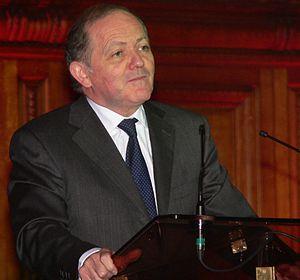
François Goulard, ministre délégué à l'enseignement supérieur et à la recherche (France), prononçant une allocution avant d'aller remettre la médaille d'or du CNRS à Jacques Stern, cryptologue
Le gouvernement Dominique de Villepin est le 31ᵉ gouvernement de la Vᵉ République française.
Le troisième gouvernement Jean-Pierre Raffarin est le 30ᵉ gouvernement de la Vᵉ République française. Troisième gouvernement dirigé par le Premier ministre Jean-Pierre Raffarin, il est en fonction du 31 mars 2004 au 31 mai 2005, sous la présidence de Jacques Chirac. Constitué après la défaite de la droite aux élections régionales de 2004, il a pris fin à la suite du « non » au référendum du 29 mai 2005 sur le TCE pour laisser place au gouvernement Dominique de Villepin.
François Goulard, né le 21 septembre 1953 à Vannes, est un homme politique français, membre de Démocratie libérale puis de l'UMP et des Républicains jusqu'en 2018.